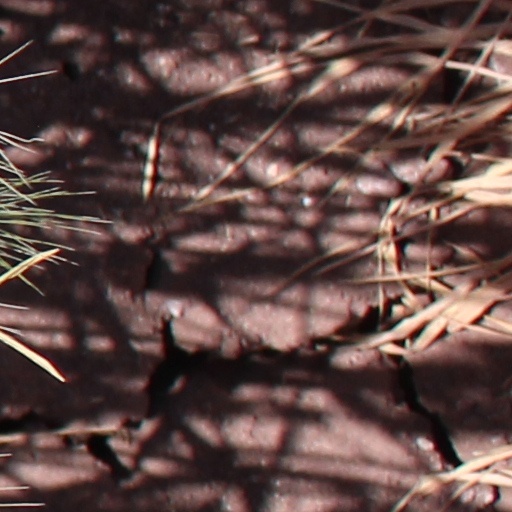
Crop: wheat